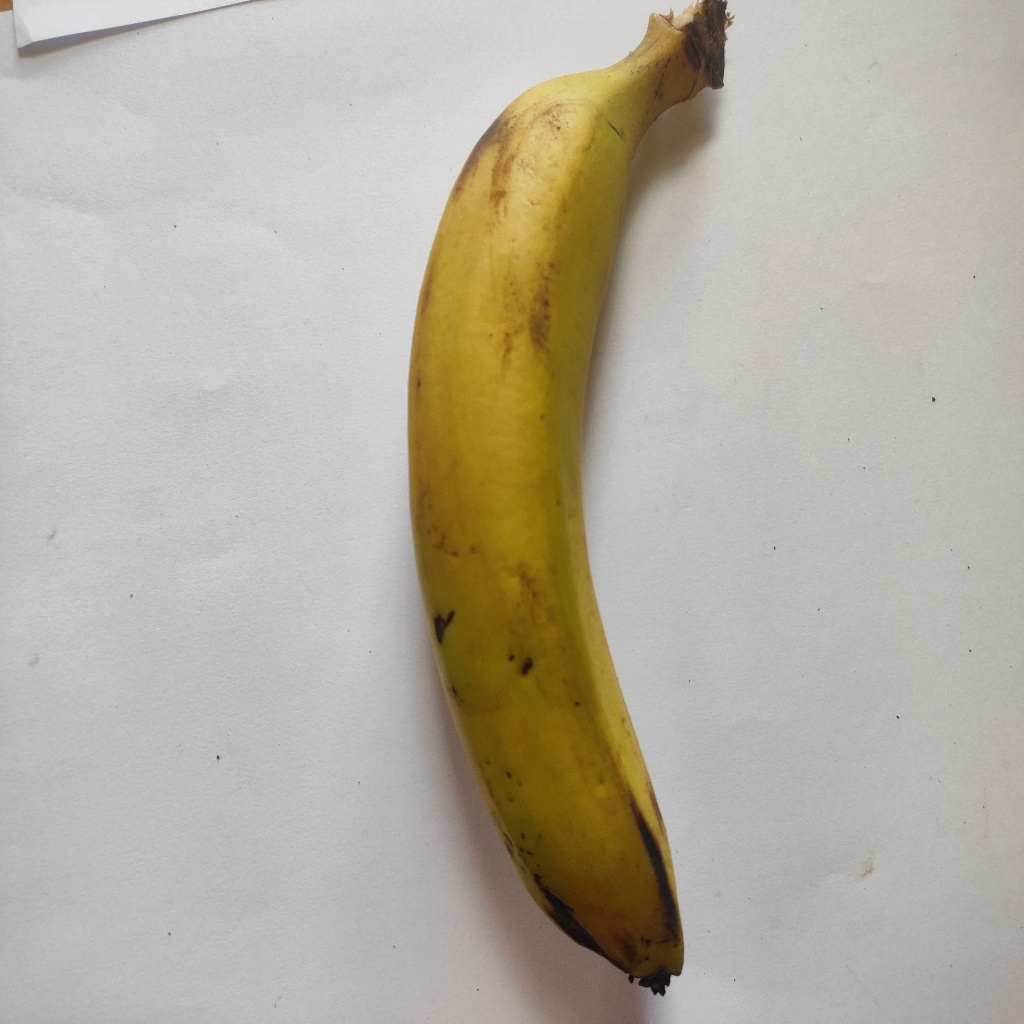
Crop: banana
Quality class: Class_A